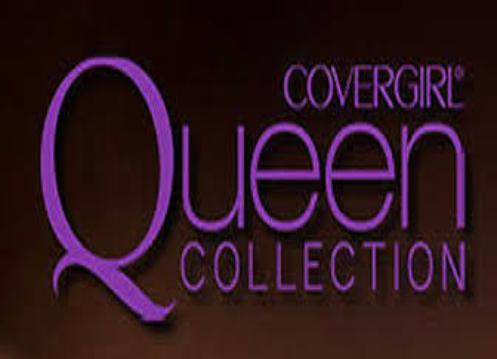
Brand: CoverGirl
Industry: Food